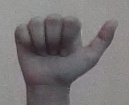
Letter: dhad